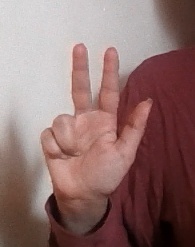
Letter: al